Hyperpolarization (physics)

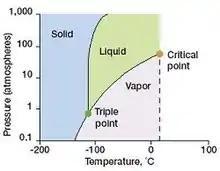
Figure 8. Diagram above shows the highest temperature and pressure at which xenon gas can exist in liquid and gaseous states simultaneously.30

Once the cell is complete, a surface coil (or coils, depending on the desired coil type) is taped to the outside of the cell, which a) allows RF pulses to be produced in order to tip the polarized spins into the detection field (x,y plane) and b) detects the signal produced by the polarized nuclear spins. The cell is placed in an oven which allows for the cell and its contents to be heated so the alkali metal enters the vapor phase, and the cell is centered in a coil system which generates an applied magnetic field (along the z-axis). A laser, tuned to the D line (electric-dipole transition) of the alkali metal and with a beam diameter matching the diameter of the optical cell, is then aligned with the optical flats of the cell in such a way where the entirety of the cell is illuminated by laser light to provide the largest polarization possible (Figure 7). The laser can be anywhere between tens of watts to hundreds of watts, where higher the power yields larger polarization but is more costly. In order to further increase polarization, a retro-reflective mirror is placed behind the cell in order to pass the laser light through the cell twice. Additionally, an IR iris is placed behind the mirror, providing information of laser light absorption by the alkali metal atoms. When the laser is illuminating the cell, but the cell is at room temperature, the IR iris is used to measure the percent transmittance of laser light through the cell. As the cell is heated, the rubidium enters the vapor phase and starts to absorb laser light, causing the percent transmittance to decrease. The difference in the IR spectrum between a room temperature spectrum and a spectrum taken while the cell is heated can be used to calculate an estimated rubidium polarization value, P.